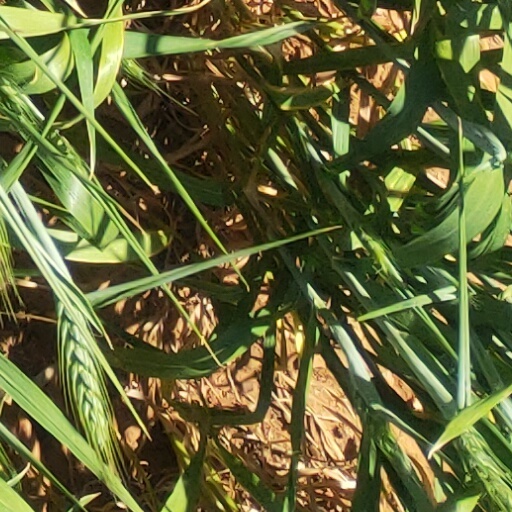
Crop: wheat